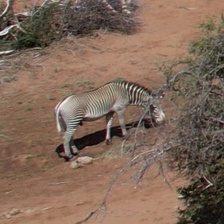
Pose orientation: right